Portland Museum, Dorset

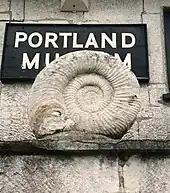
A large ammonite, 0.6 metres (2 feet) across, outside Portland Museum.

Portland Museum was founded by Marie Stopes, who purchased the museum's two cottages, then derelict, in 1929. She then donated them to Portland as a museum which opened in 1930. Stopes was the first honorary curator and continued her association with the museum until her death in 1958.